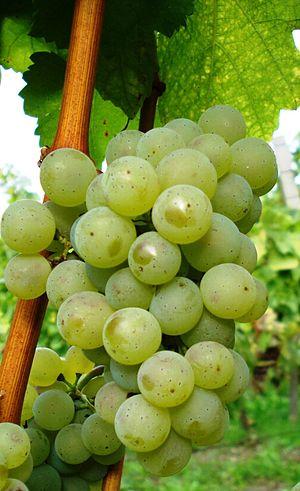
L’alsace grand cru zotzenberg, ou plus simplement zotzenberg, est un vin blanc français produit sur le lieu-dit le Zotzenberg, situé sur la commune de Mittelbergheim, dans le département du Bas-Rhin, en Alsace.
Le sylvaner d'Alsace, ou alsace sylvaner, est un vin blanc français produit dans le vignoble d'Alsace à partir du cépage sylvaner B.
Le Sylvaner B est un cépage blanc d'Europe centrale.